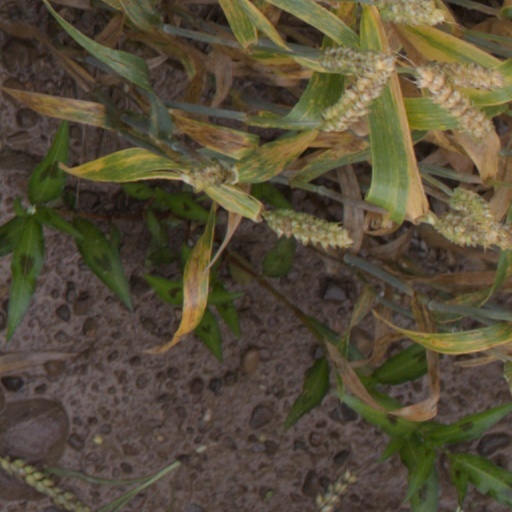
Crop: wheat